Elizabeth Murray (painter)

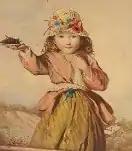
"Dotty Dimple", a watercolour by Elizabeth Murray in 1869

Elizabeth Murray (1815 – 8 December 1882), born Elizabeth Heaphy, was a British watercolourist. She primarily painted portraits and landscapes of the Canary Islands, where she lived for ten years. She was a member of the Royal Institute of Painters in Water Colours, and in 1857 was one of the founders of the Society of Female Artists in London, serving on its first committee.